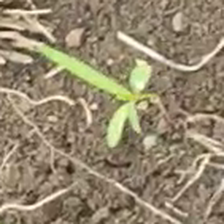
Weed species: Digitaria_SP_(Digitaria Sanguinalis )